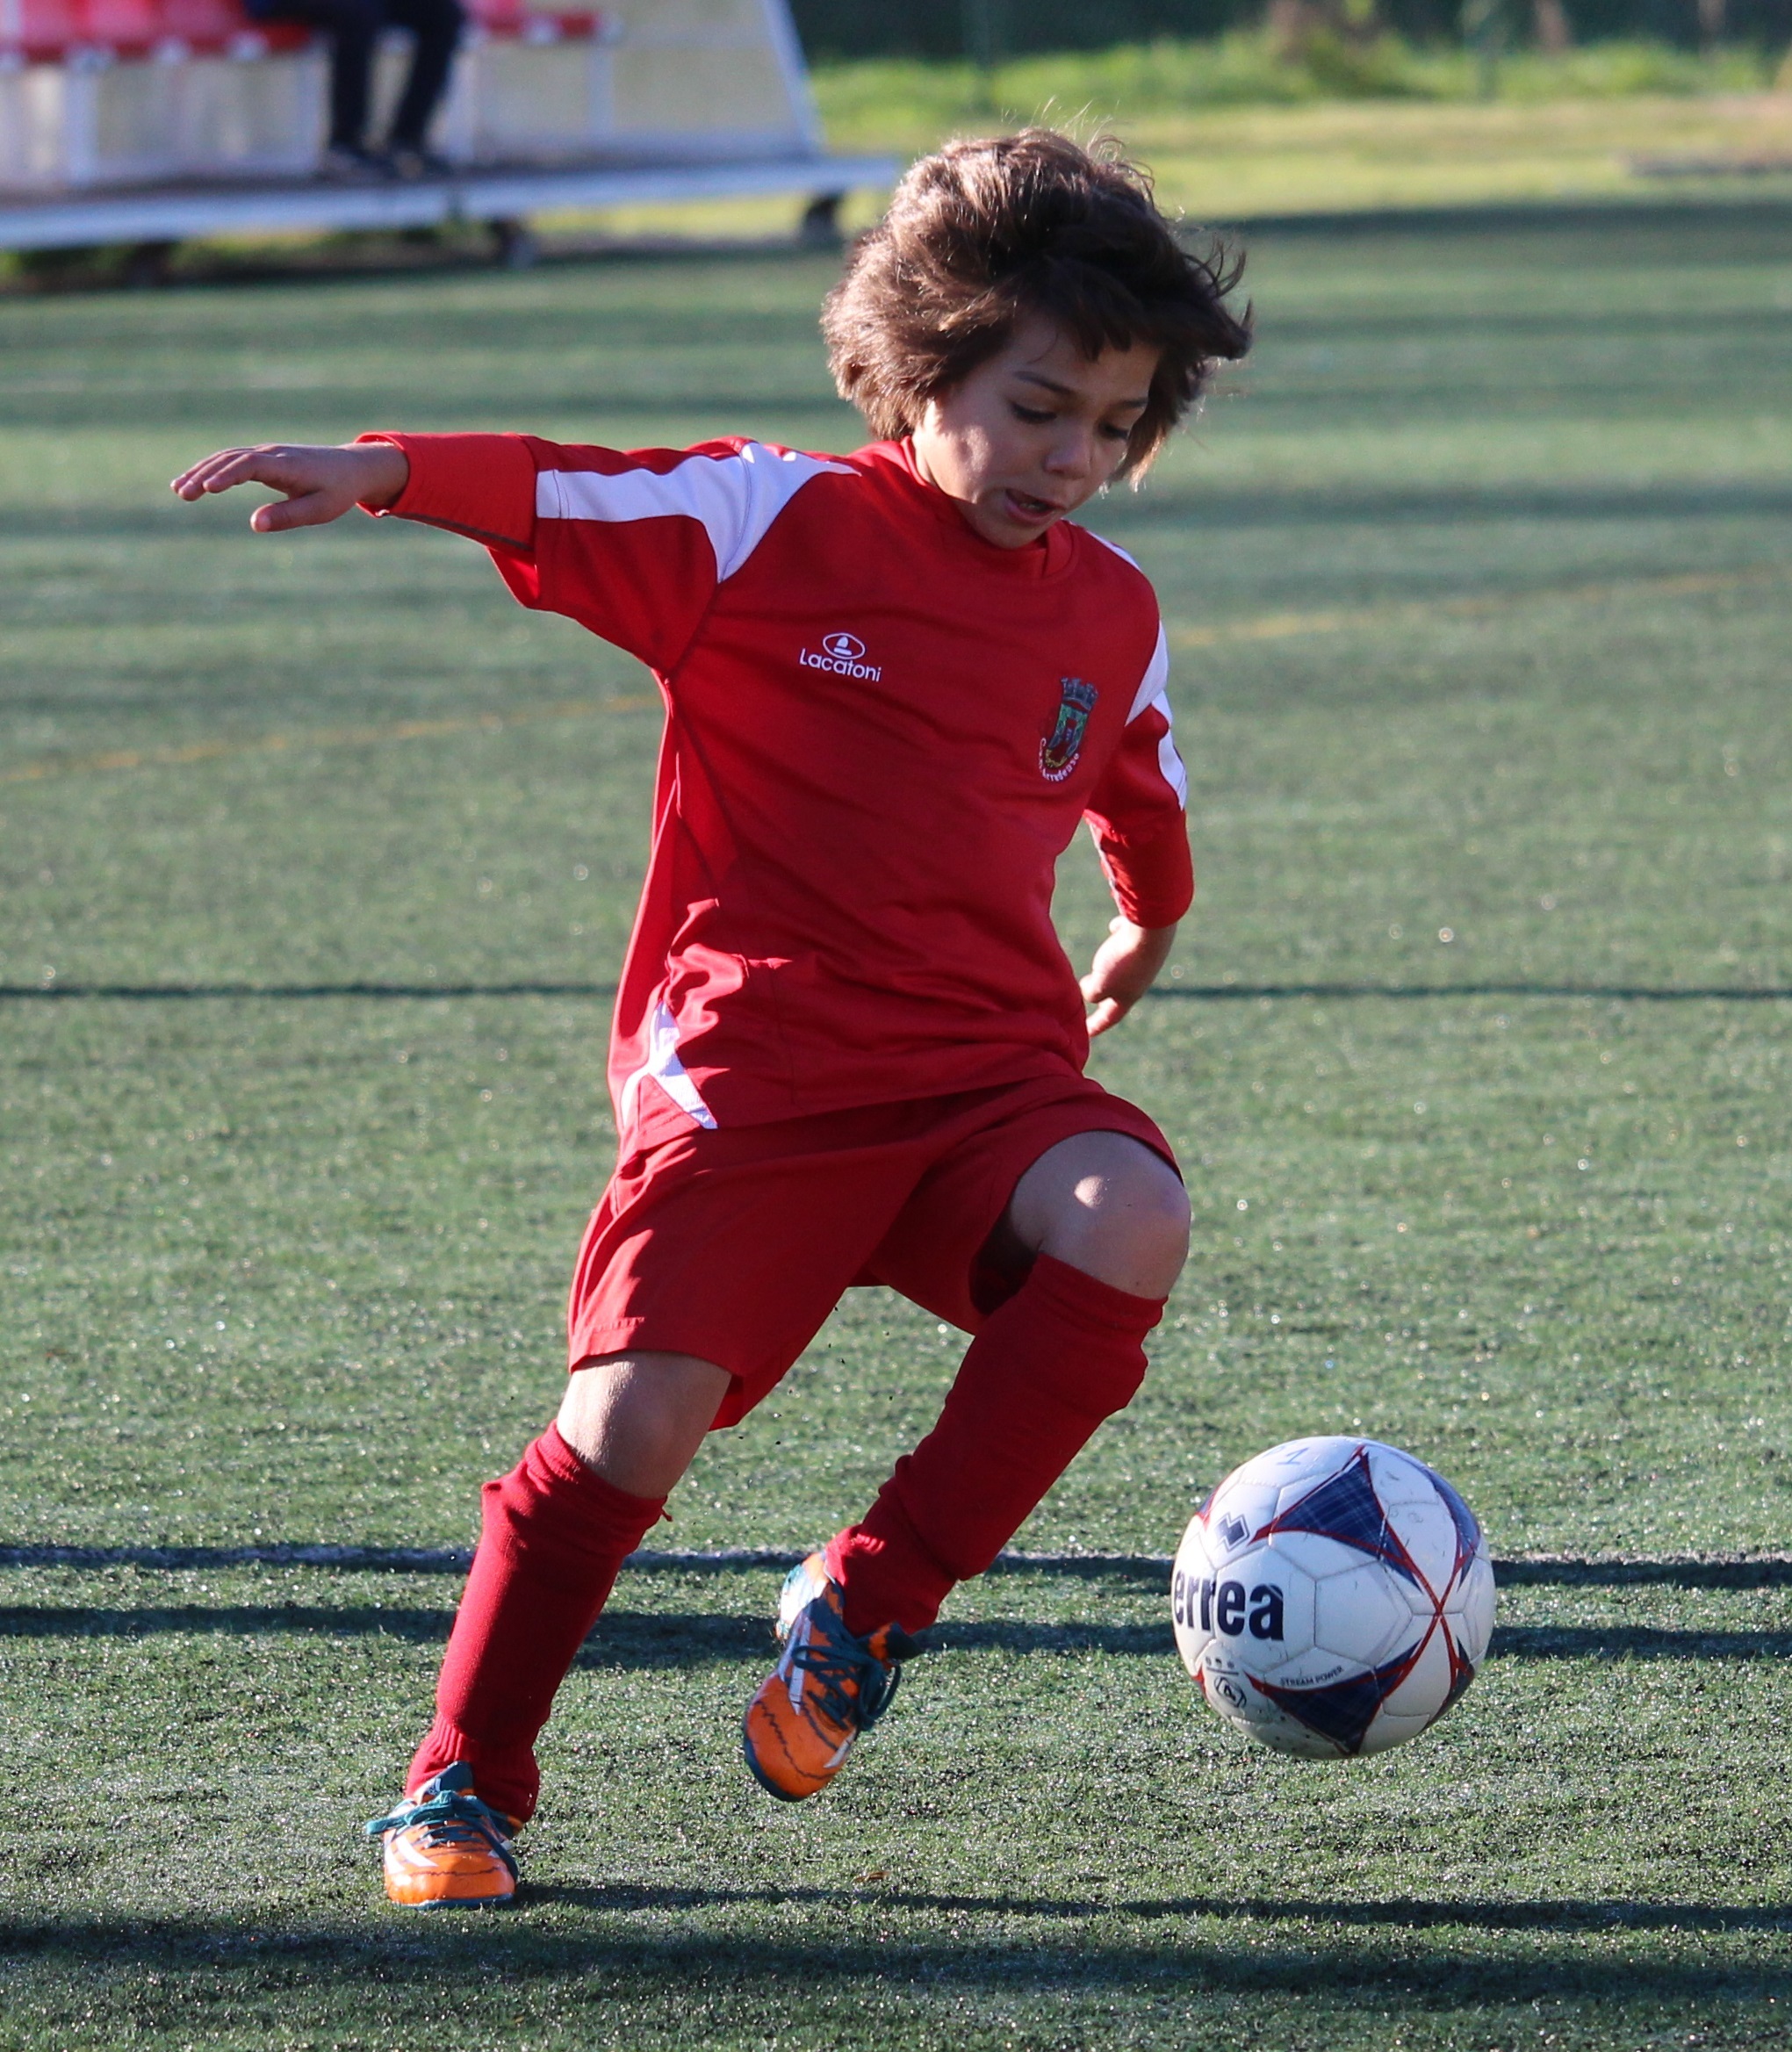
play, soccer, child, football, player, sports, ball, tournament, kick, football player, team sport, competition event, soccer kick